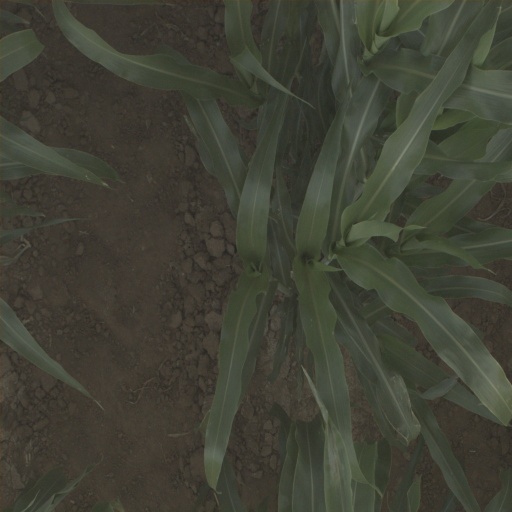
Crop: sorghum